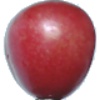
Label: Cherry 2